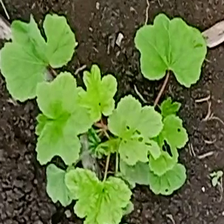
Weed species: Little_Mallow(Malva parviflora)